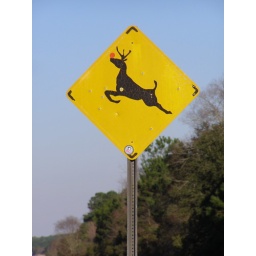
An altered road sign taken going northbound on the Southwest Bypass, Savannah, GA in late December, 2006.